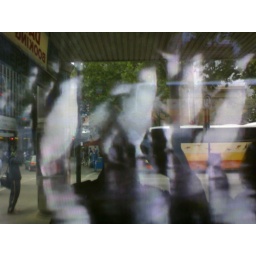
Penguin video in shop window - Melbourne